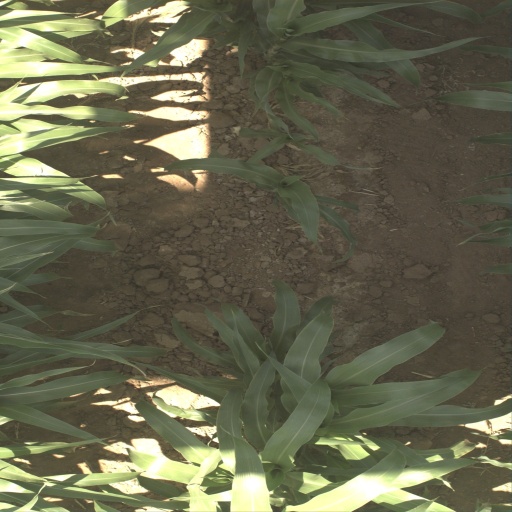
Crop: sorghum